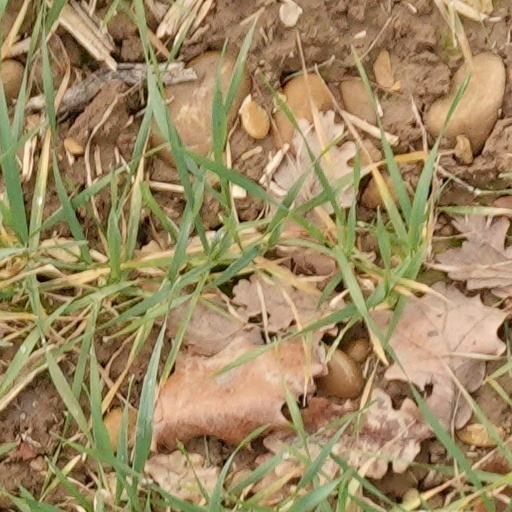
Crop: wheat